History of Germany

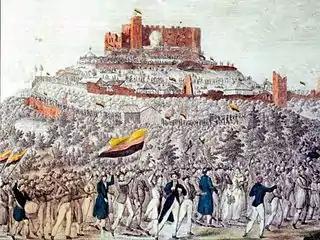
At the Hambach Festival at Hambach Castle in 1832, intellectuals with various political backgrounds were among the first to use the future Flag of Germany and called for a unified German nation.

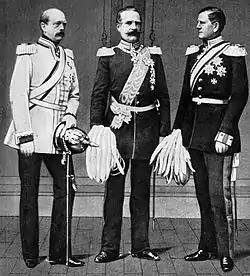
Otto von Bismarck, Albrecht Graf von Roon and Helmut von Moltke, the senior political and military strategists of Prussia during the 1860s

In 1800, Germany's social structure was poorly suited to entrepreneurship or economic development. Domination by France during the French Revolution (1790s to 1815), however, produced important institutional reforms, that included the abolition of feudal restrictions on the sale of large landed estates, the reduction of the power of the guilds in the cities, and the introduction of a new, more efficient commercial law. The idea that these reforms were beneficial for Industrialization is a subject of debate among historians.